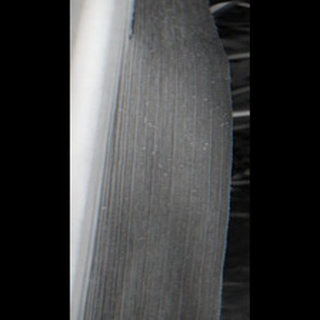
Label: sugarcane_mosaic